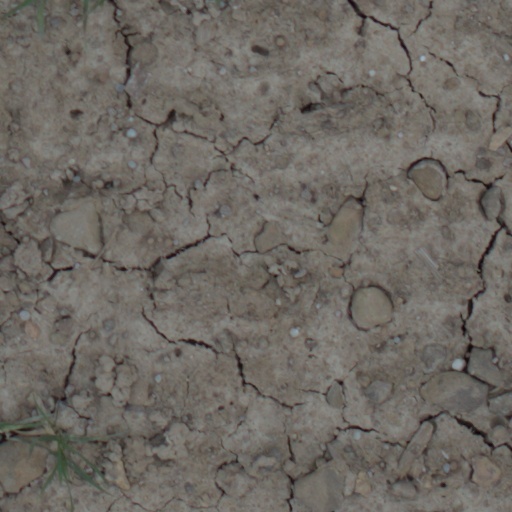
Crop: wheat